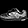
Label: Sneaker